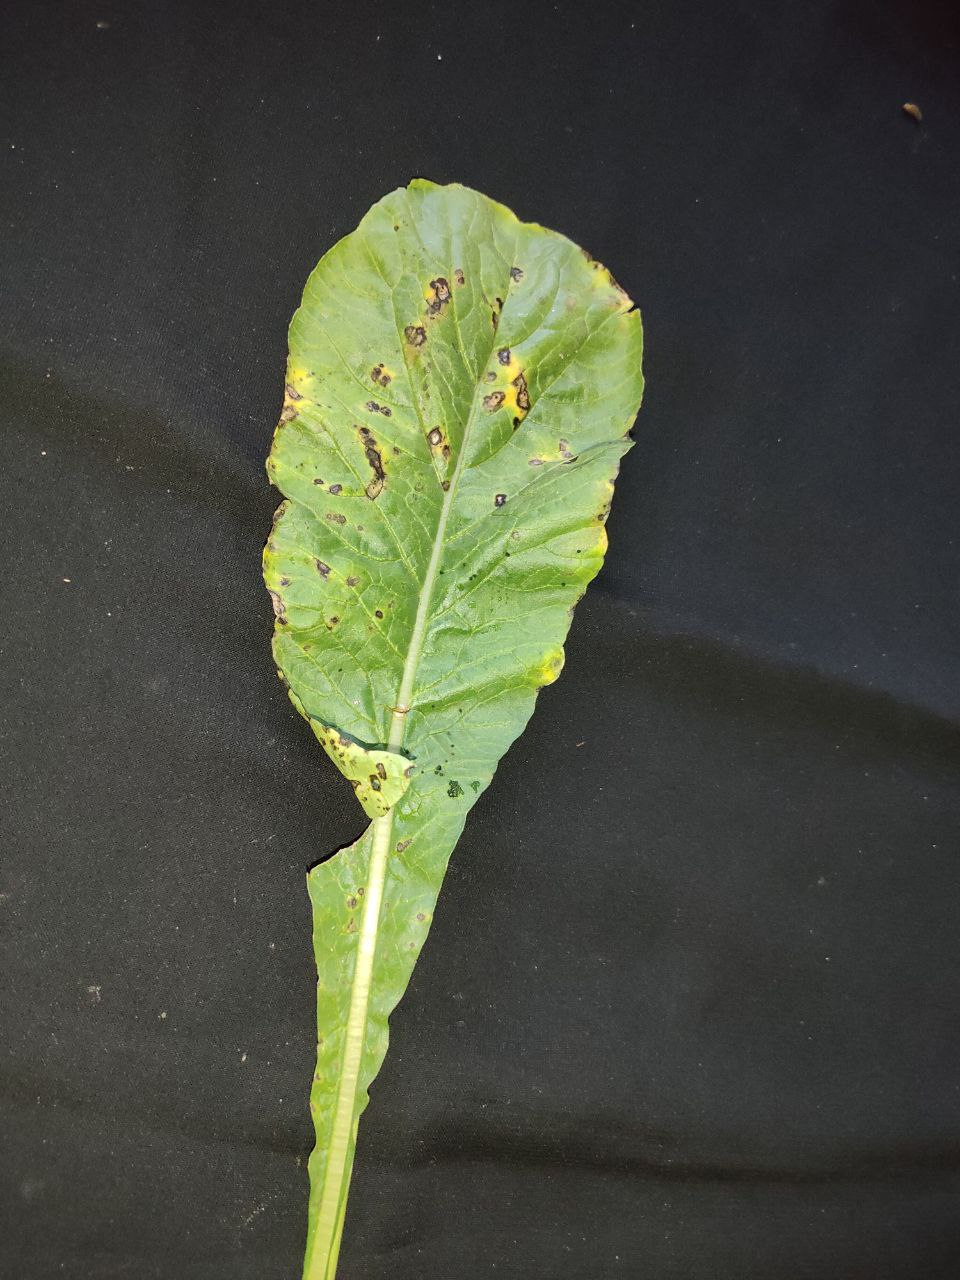
Label: Black leaf spot